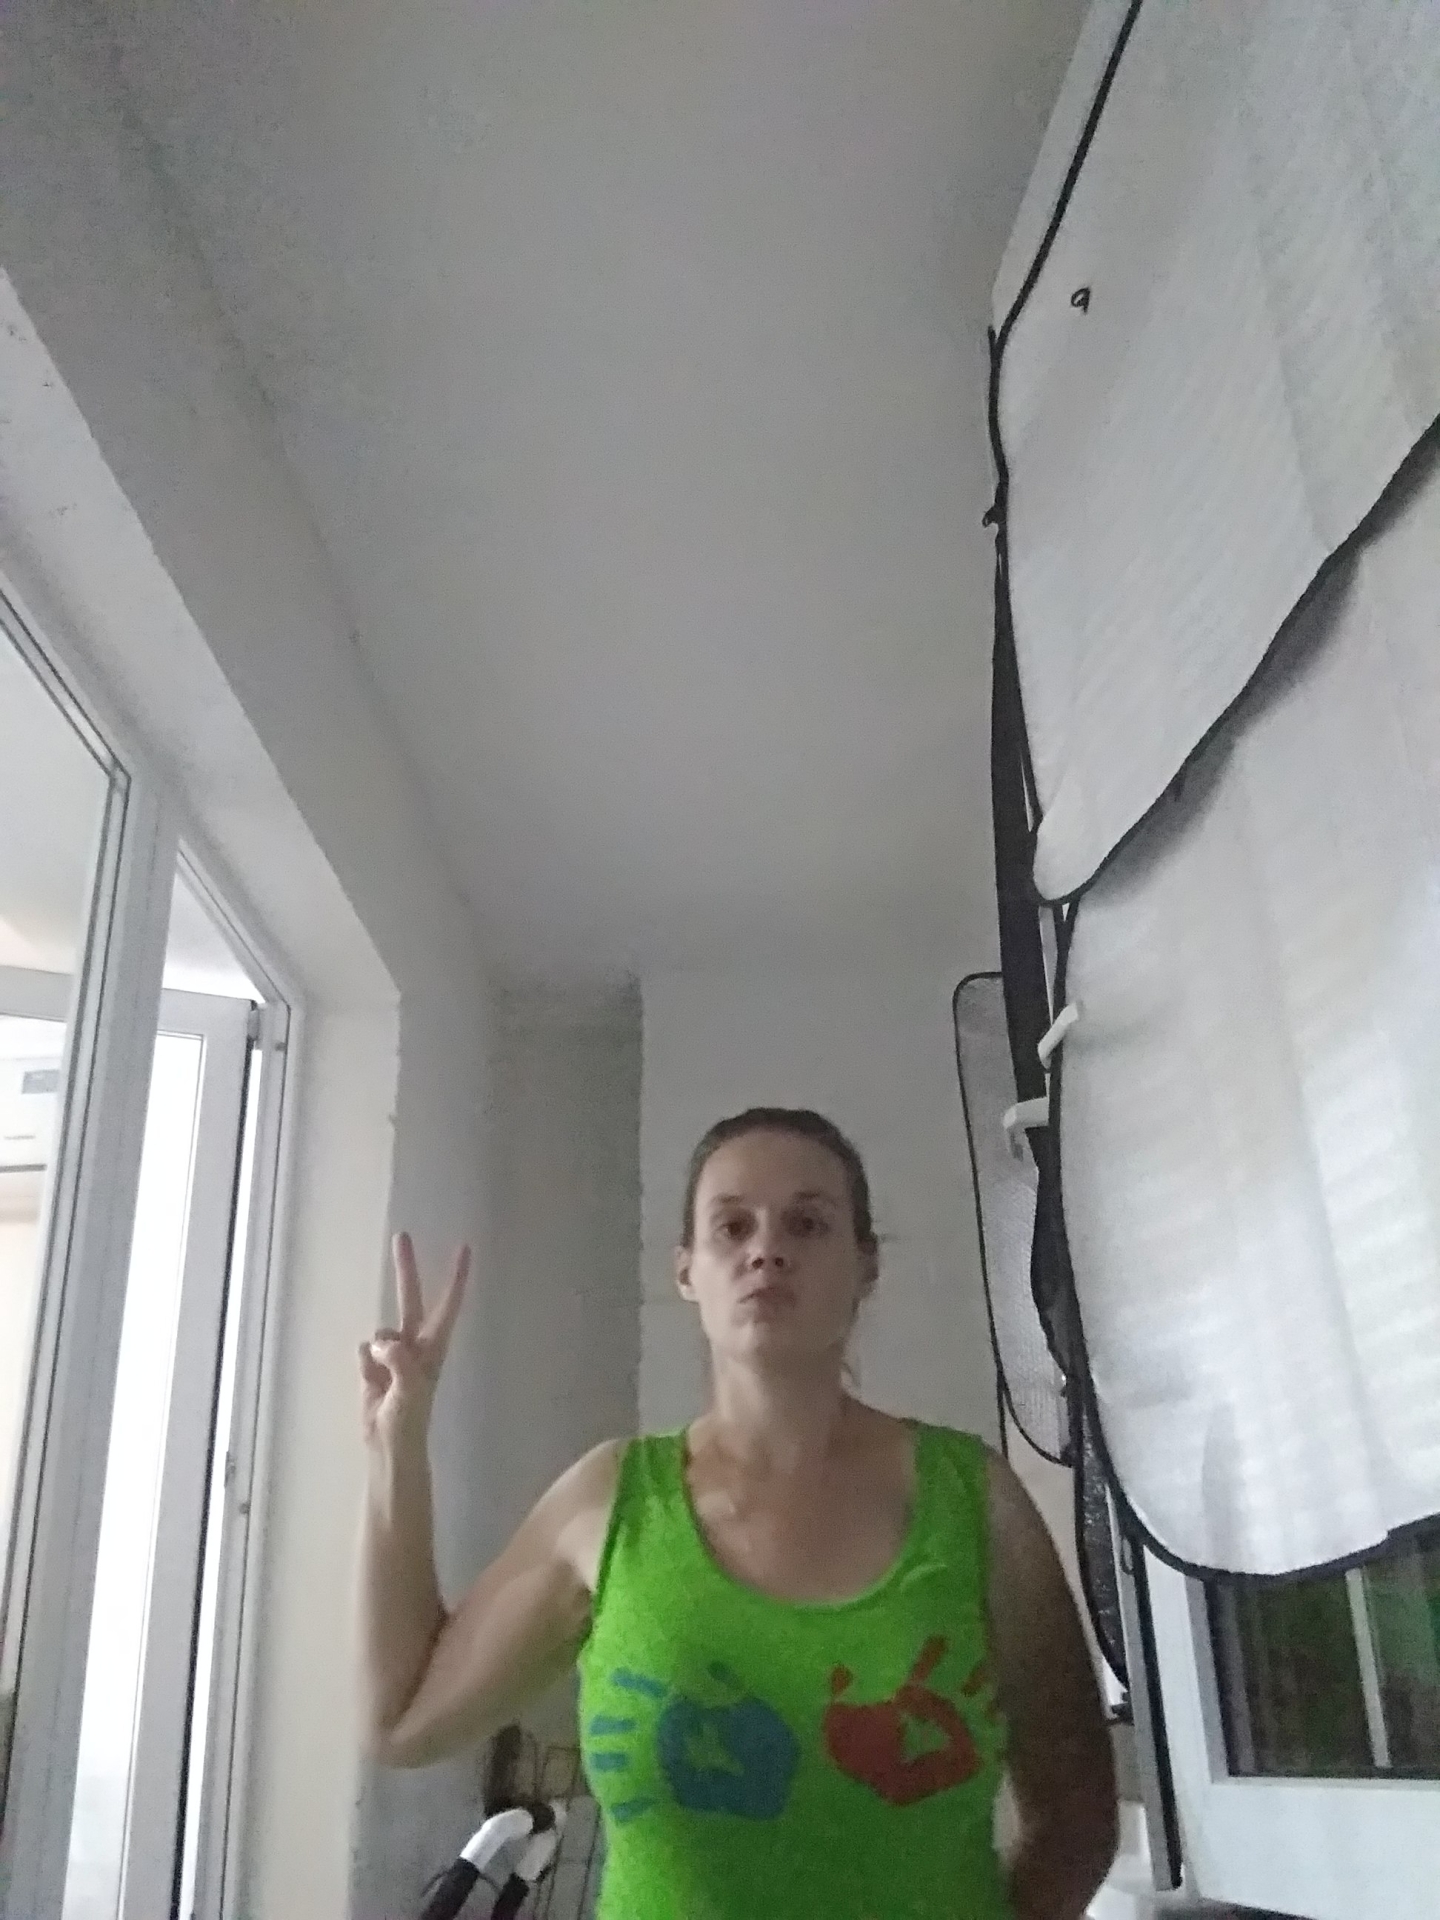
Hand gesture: peace